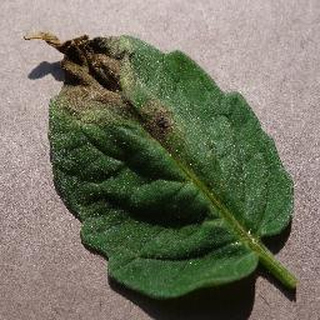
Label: tomato_late_blight